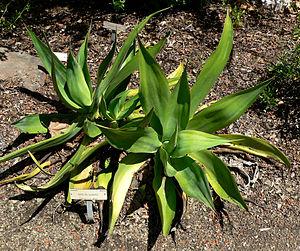
Agave est un genre de plantes de la famille des Asparagaceae. Les noms « pita », « maguey » ou « cabuya » leur sont aussi attribués.